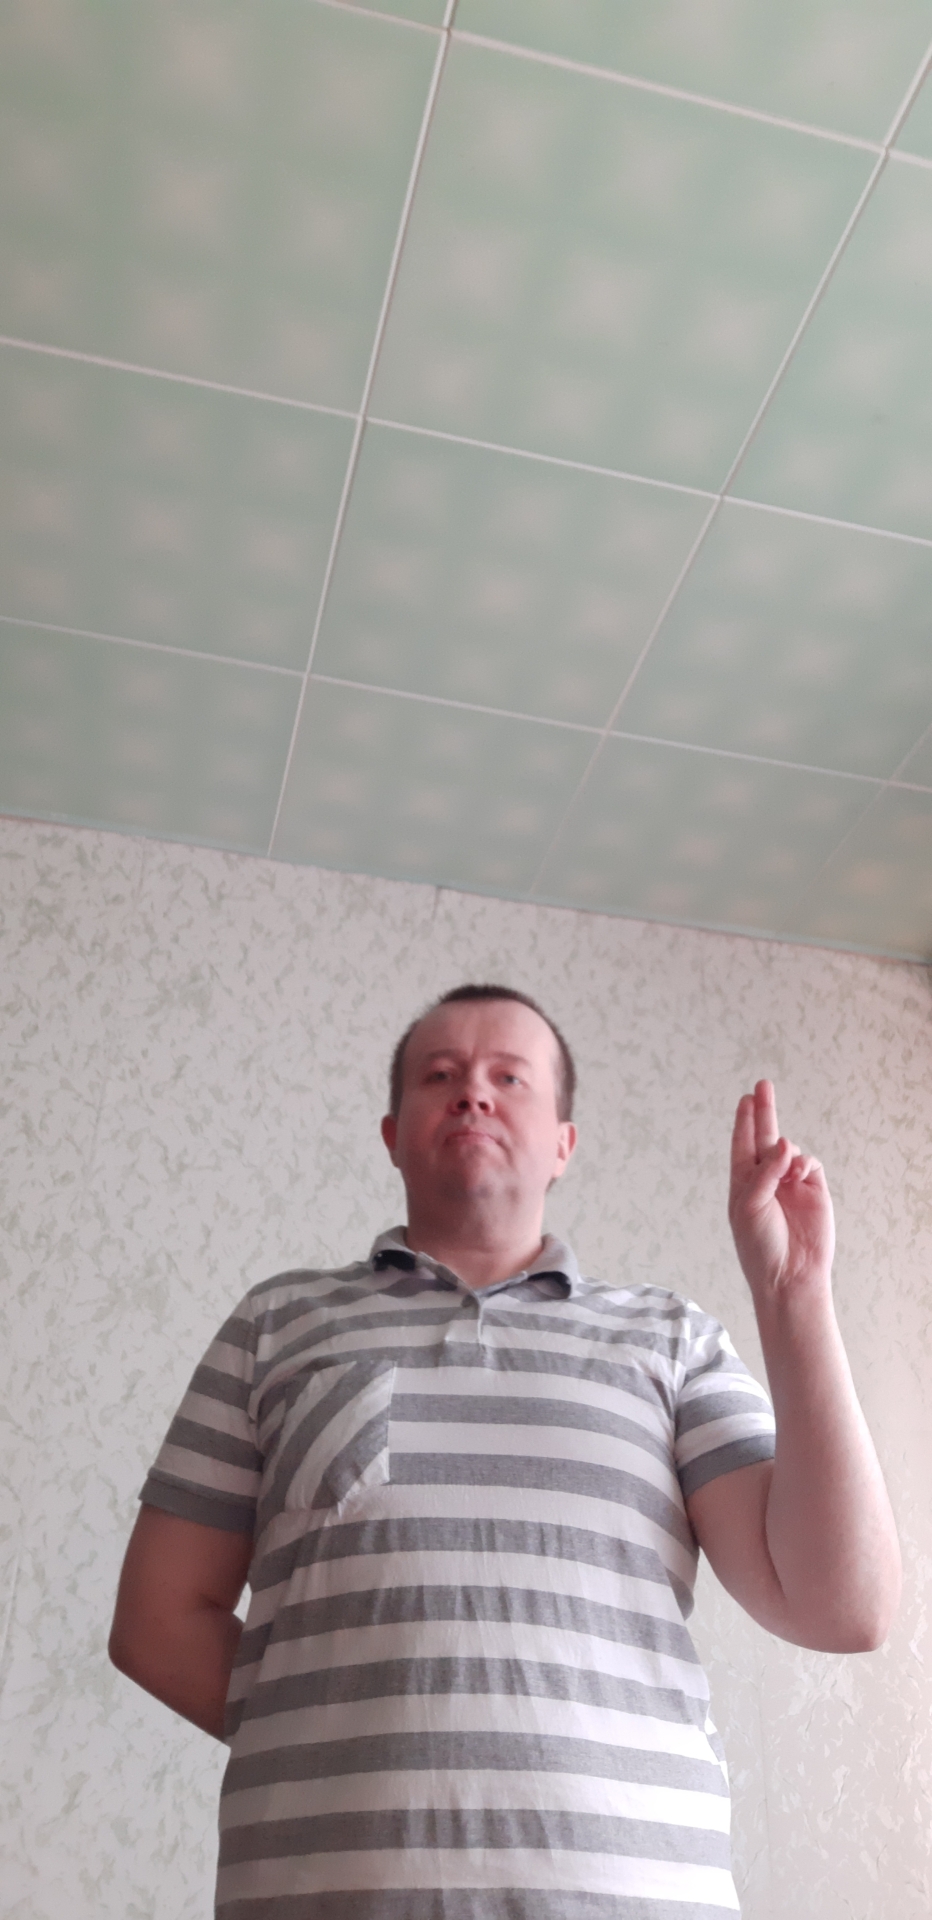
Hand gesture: two_up